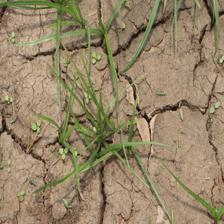
Label: Grass